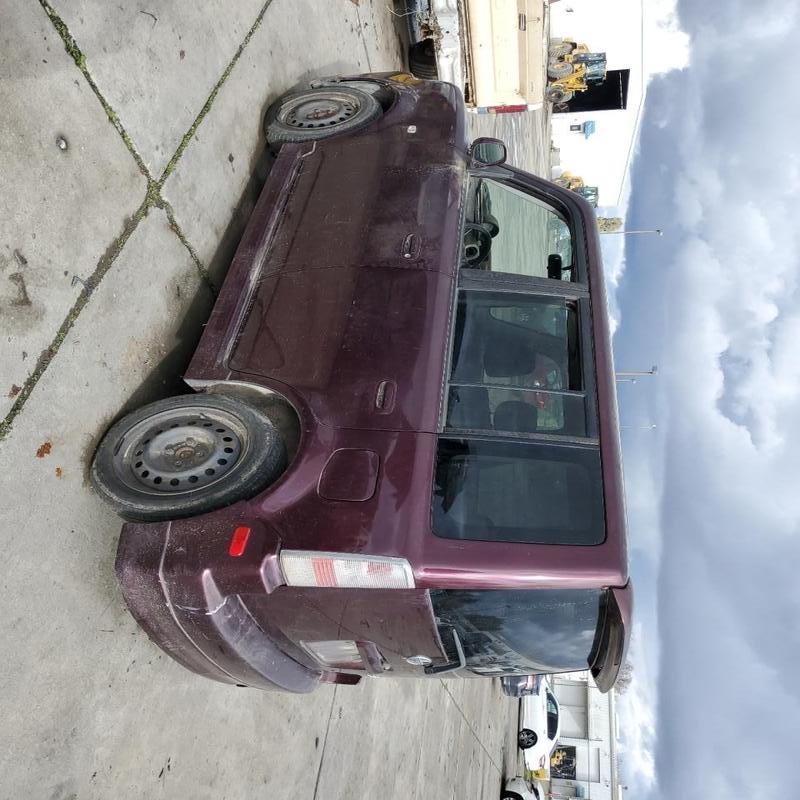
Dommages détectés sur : aile avant gauche, porte avant gauche, porte arrière gauche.
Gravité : mineur